Photosensitivity in animals

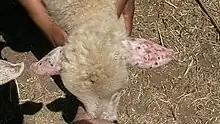
Photosensitization to "Hypericum tomentosum" in a lamb: healing lesions on the upper face of ears

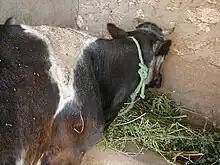
Photosensitization in a Friesian cow (unknown aetiology): lesions limited to white skin.

Photosensitivity is an abnormal skin reaction to direct sunlight exposure. It is unrelated to a sunburn. These reactions are due to photosensitization, the accumulation of photosensitive compounds beneath the skin. In some cases, the photodynamic substances come from ingested plants or drugs, after being metabolized or not. In other cases, the photodynamic substances may be produced in the body itself due to inborn errors in pigment metabolism, especially those involving the heme synthesis. Photosensitivity reactions are usually seen in herbivorous or omnivorous animals, though such reactions are known among carnivores.